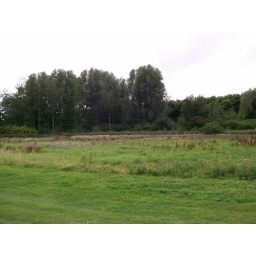
Trees and field by the rowing lake of the Peterborough City Rowing Club, 8 August 2008.